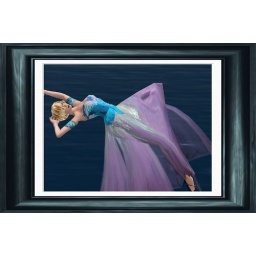
Artist Serena Parisi of France dressed in a formal blue dress in Second Life